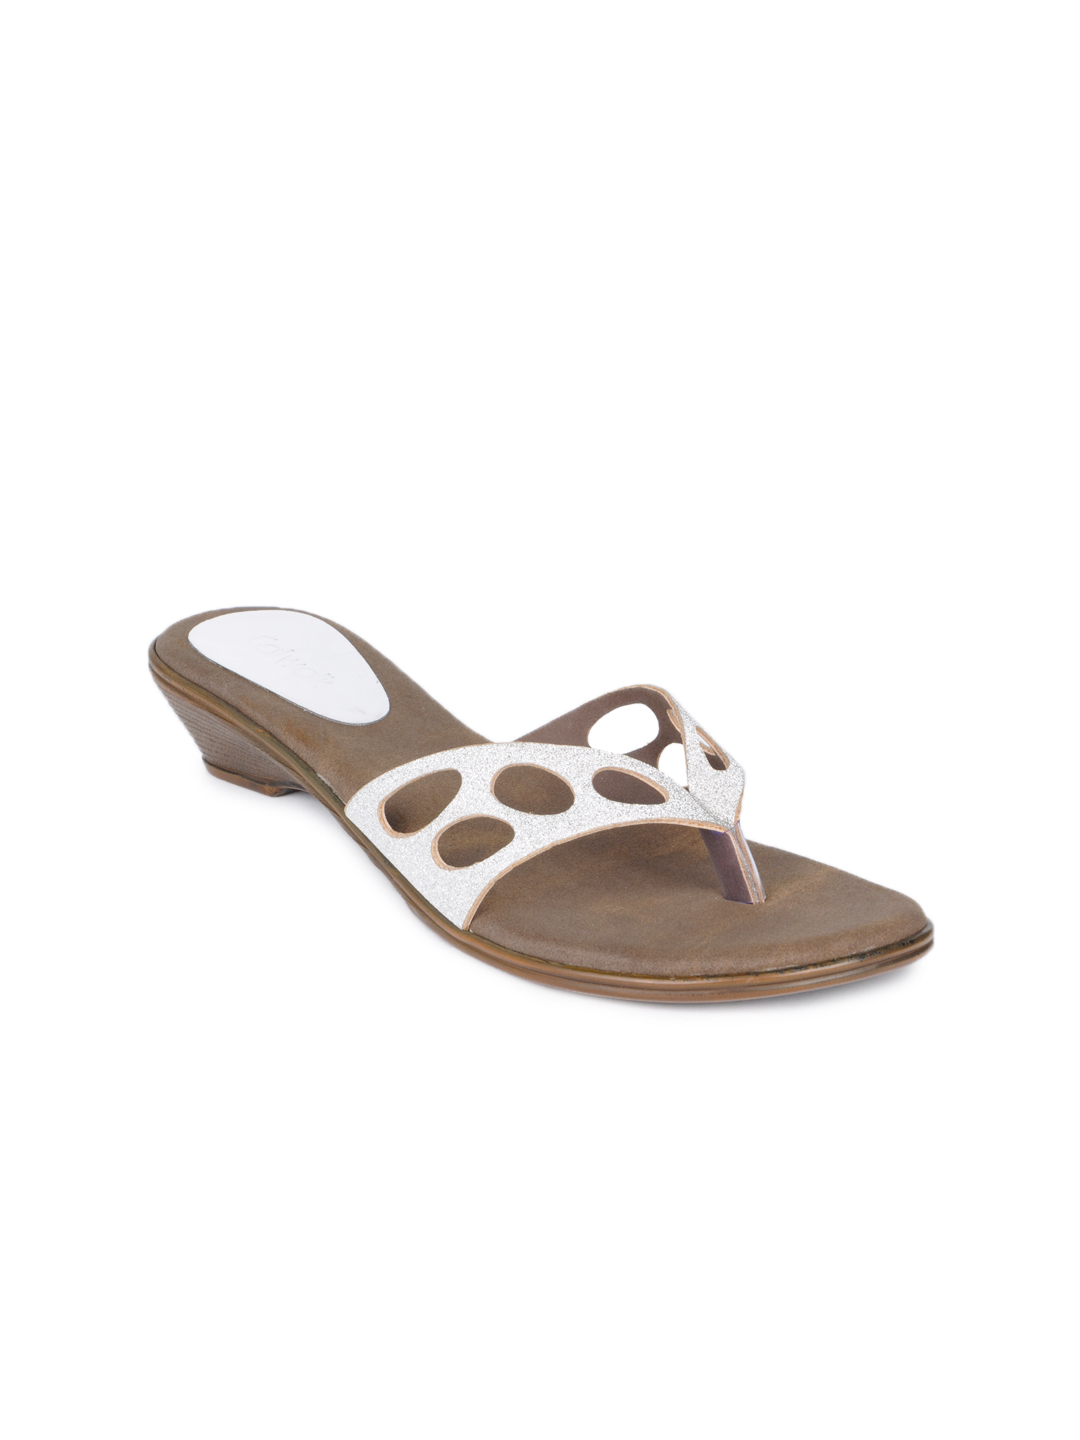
Catwalk Women Silver Flats
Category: Footwear / Shoes / Heels
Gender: Women
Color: Silver
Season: Winter 2012
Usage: Casual